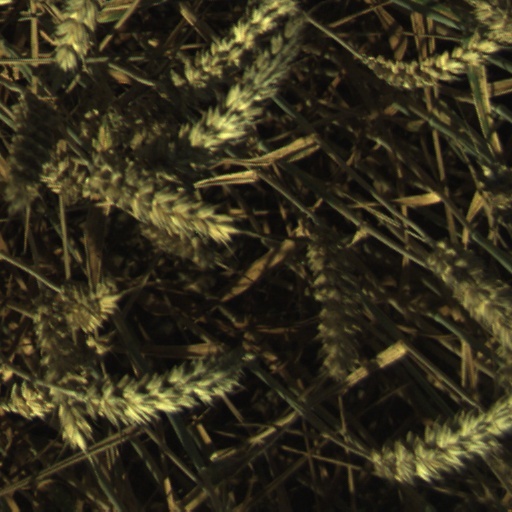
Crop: wheat